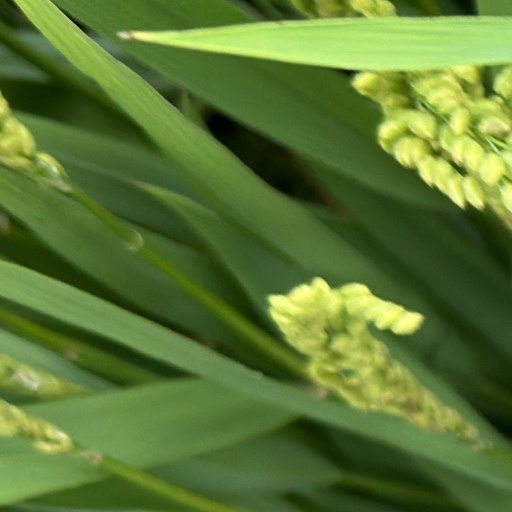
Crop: rice